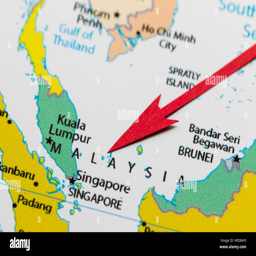
red arrow pointing country on the map of continent